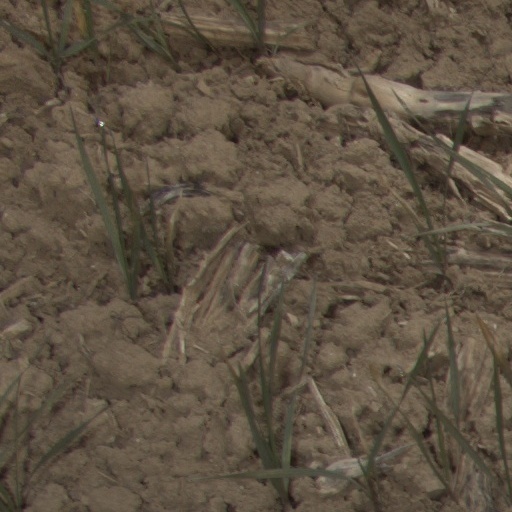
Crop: wheat